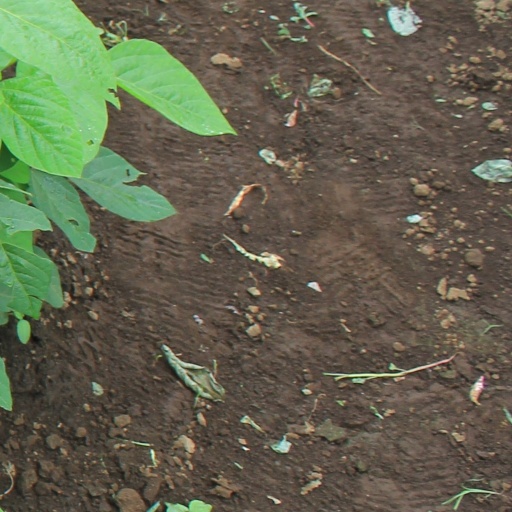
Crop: soybean